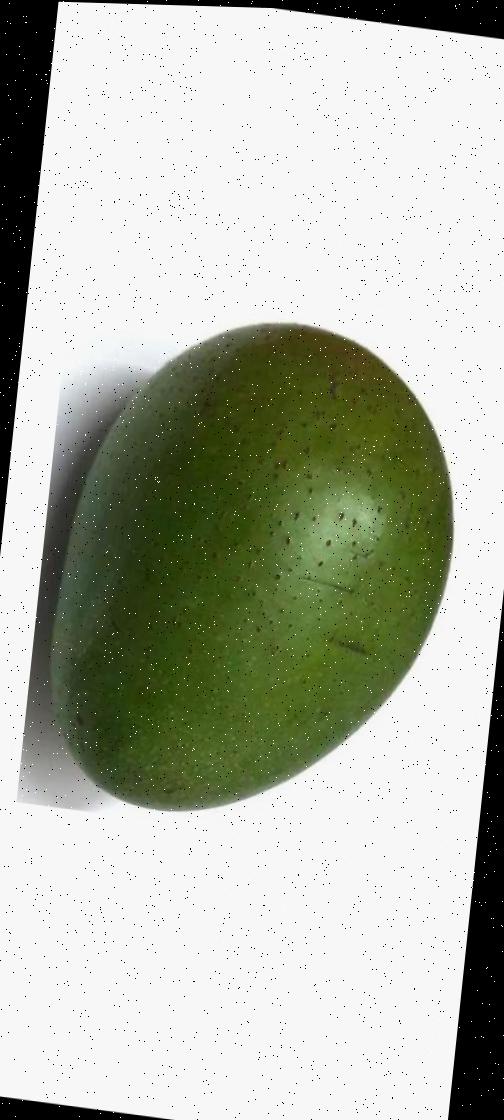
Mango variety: Ashshina Zhinuk